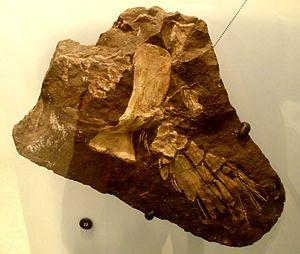
Les Rhizodontida forment un ordre éteint de poissons à membres charnus. Ils ont vécu durant la quasi totalité du Dévonien et du Carbonifère, il y a environ entre −416 et −300 Ma.